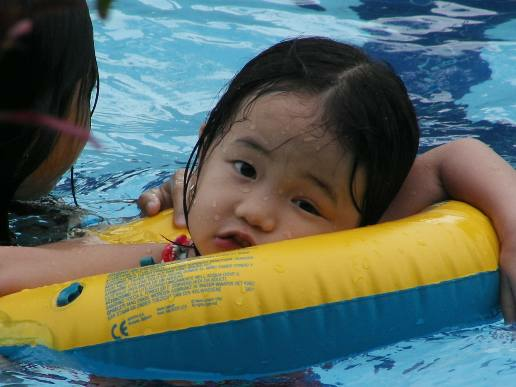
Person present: Yes